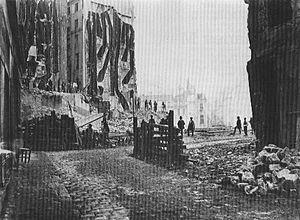
Percement_avenue_de_l'Opéra à Paris
Les transformations de Paris sous le Second Empire, ou travaux haussmanniens, constituent une modernisation d'ensemble de la capitale française menée à bien de 1853 à 1870 par Napoléon III et le préfet de la Seine, le baron Haussmann.